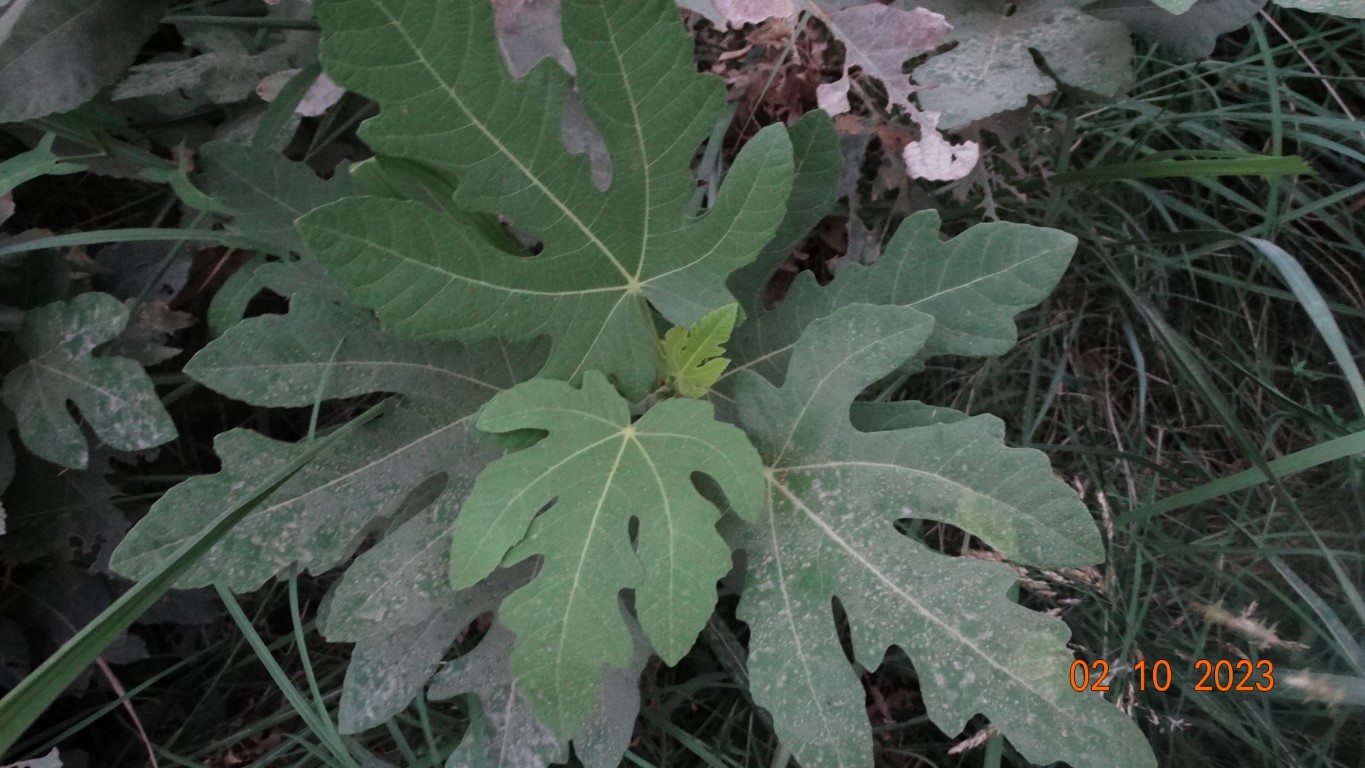
Label: healthy